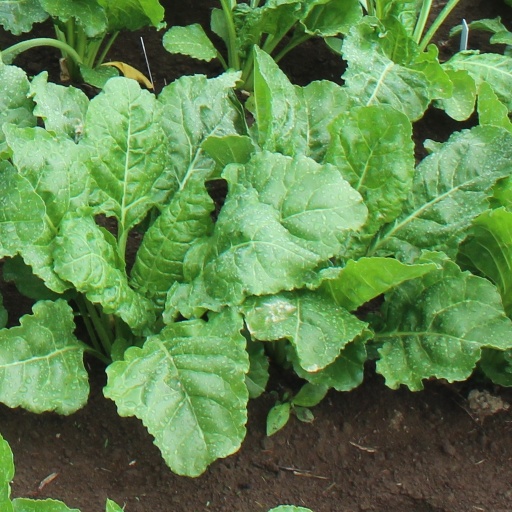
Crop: sugar beet